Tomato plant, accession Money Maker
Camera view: horizontal (90 deg, fisheye); turntable rotation: 90 degrees
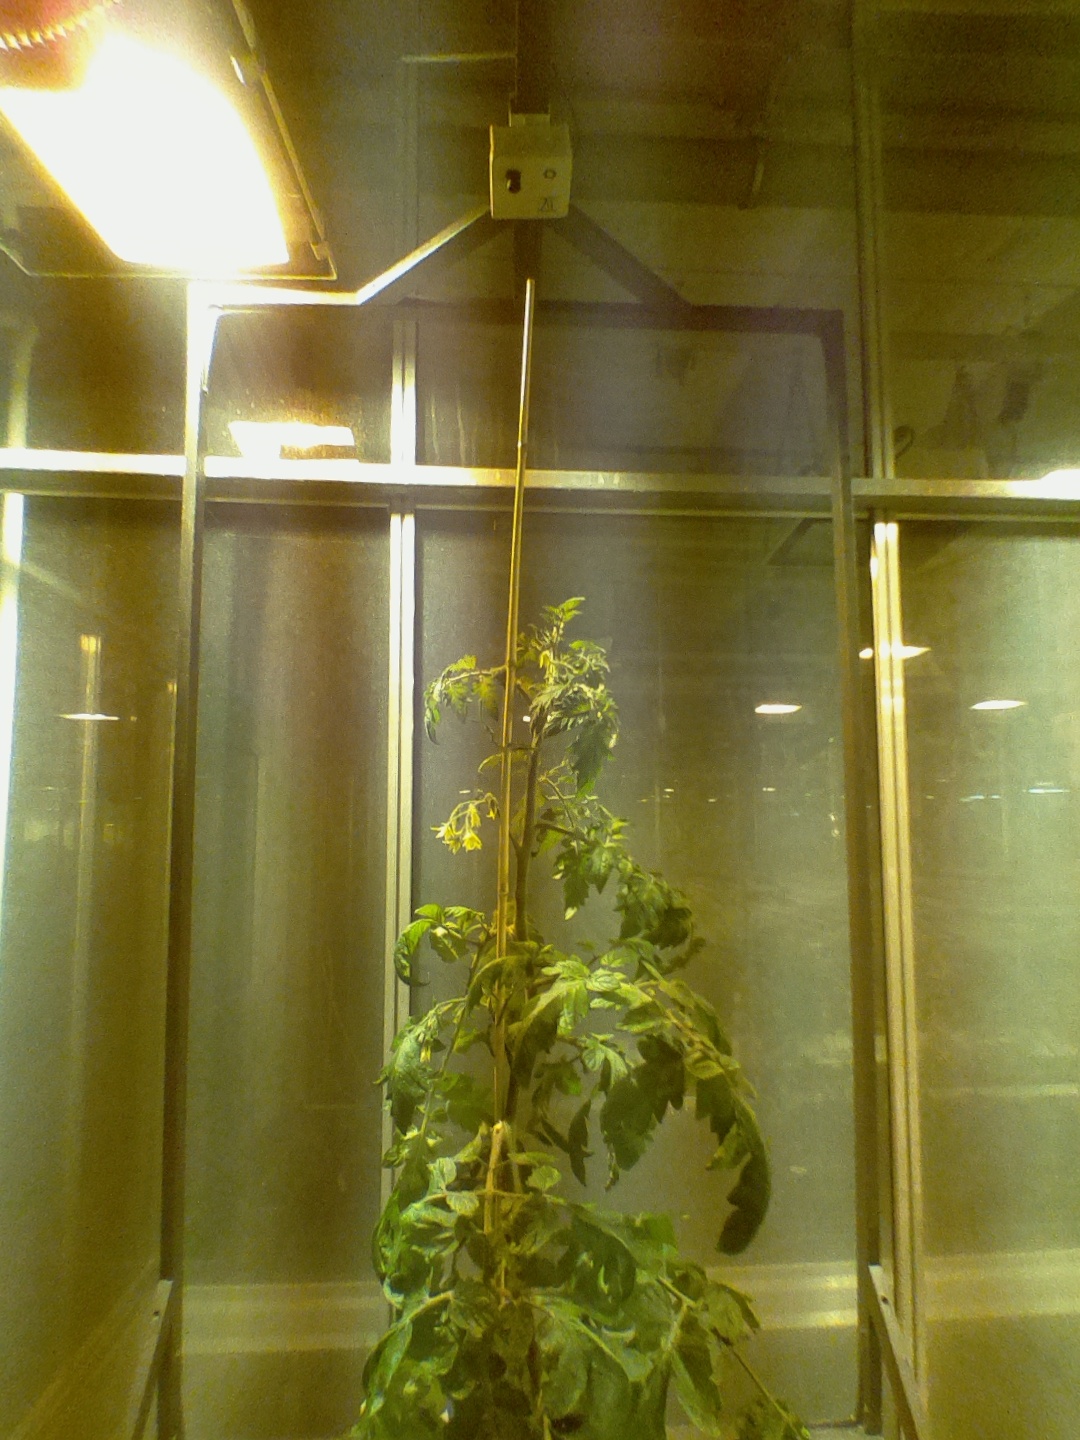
BBCH growth stage 69: End of flowering, 90%-100% of flowers open, more petals falling